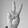
ASL letter: V